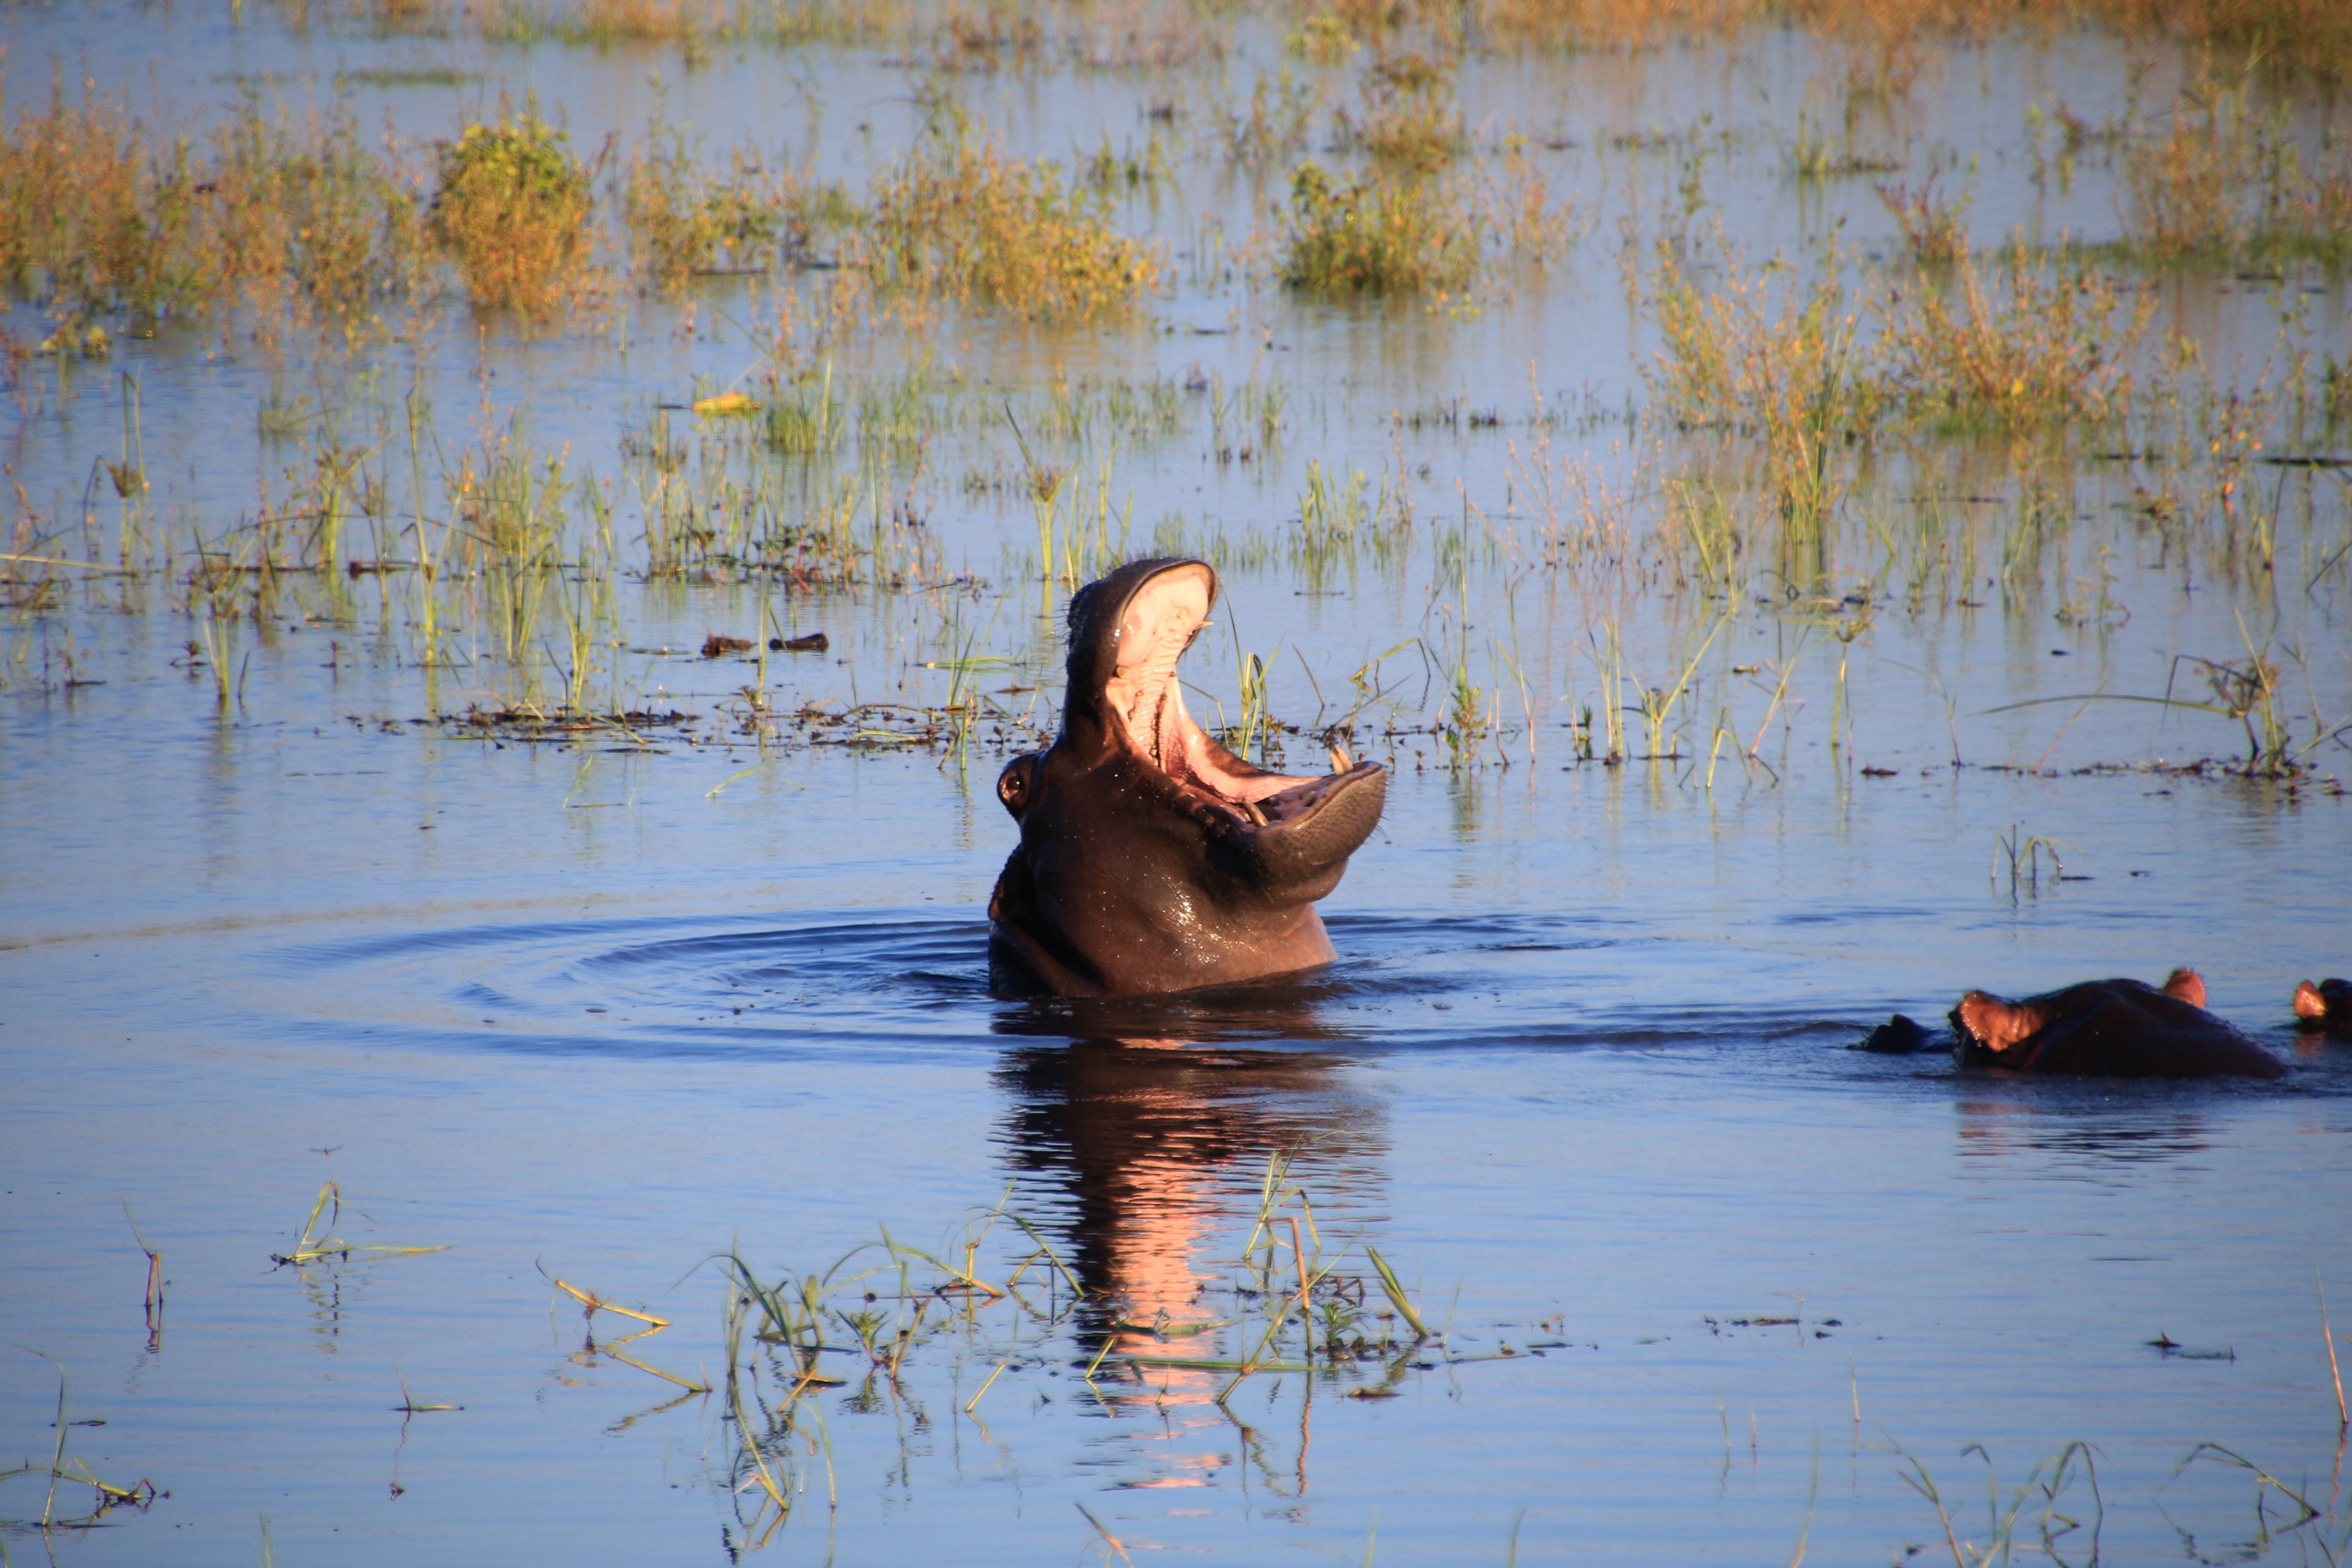
water, nature, morning, river, reflection, foot, africa, wetland, water bird, botswana, safari, hippopotamus, hippo, chobe